No. 208 Squadron RAF

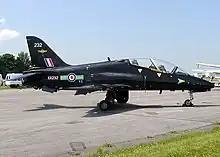

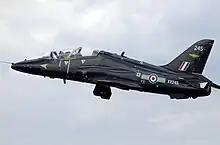
BAe Hawk of No. 208 Squadron in flight

208 Squadron re-formed again on 1 April 1994 from 234 (Reserve) Squadron, attached to No. 4 Flying Training School RAF. It moved to RAF Valley operating the BAe Hawk. The School was made up of two squadrons: 208 Squadron with the Hawk T Mk1 and No. 4(R) Squadron with the Hawk T Mk2. Both squadrons provided Advanced Jet Flying Training and Tactical Weapons Training to prepare pilots for the front line on either the Tornado or Typhoon. 208(R) Squadron's Hawk tasks included: